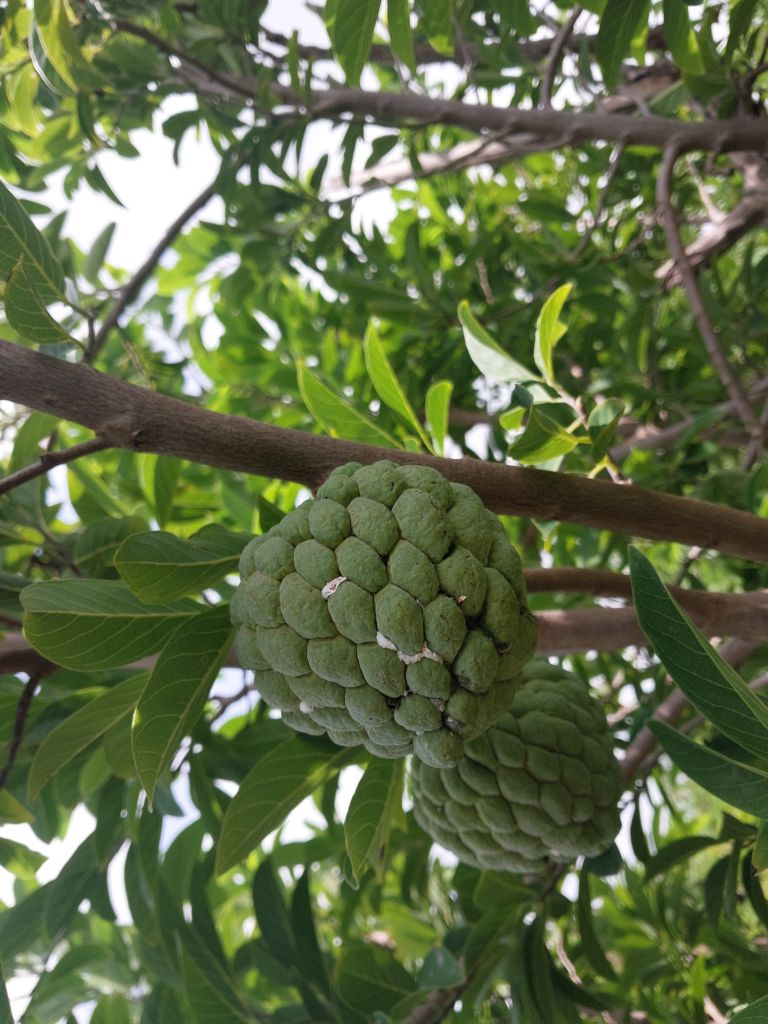
Disease label: Mealy Bug